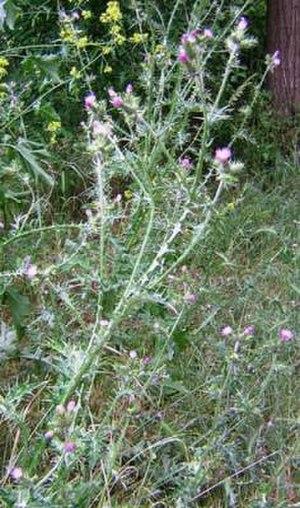
Le chardon à petits capitules est une plante de la famille des Asteraceae.